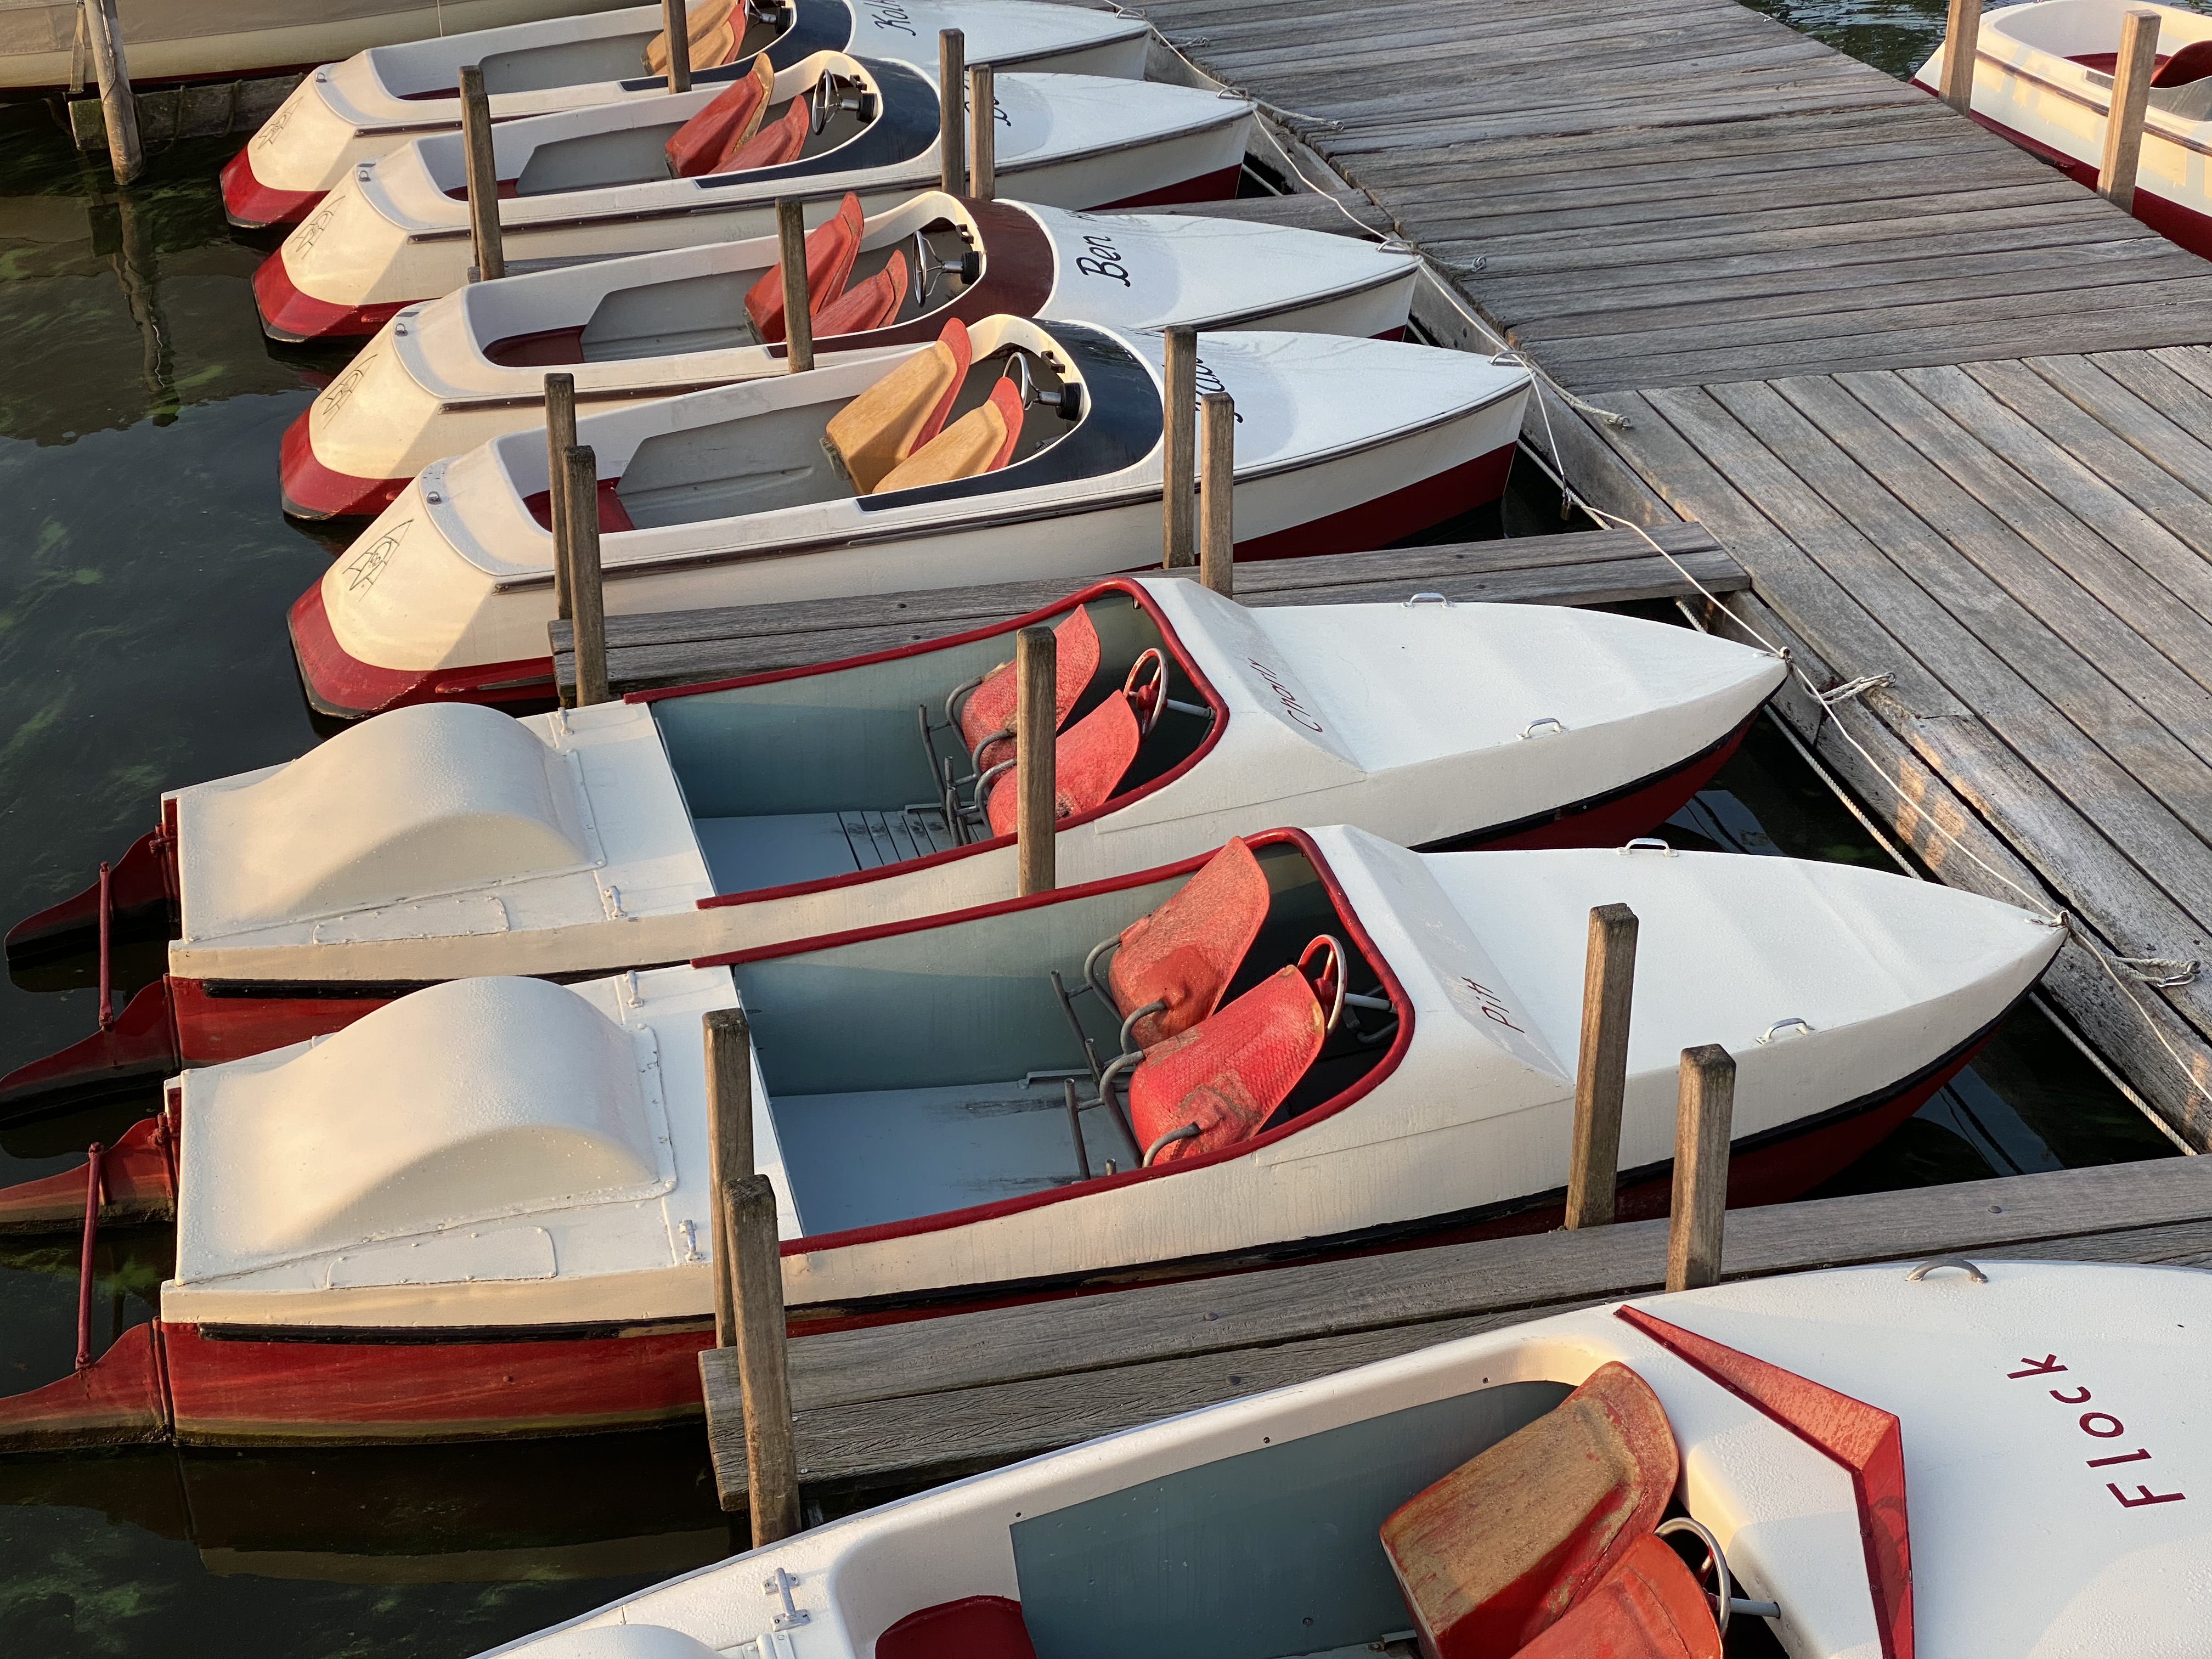
boote, Tretboote, steg, alster, hamburg, boat, white, vehicle, boats and boating equipment and supplies, automotive design, wood, watercraft, naval architecture, recreation, composite material, skiff, water transportation, pattern, carmine, canoe, transport, boating, automotive exterior, metal, steel, hardwood, collection